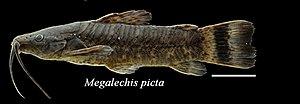
Megalechis picta est une espèce de poisson-chat de la famille des Callichthyidae.